Evans Kangwa

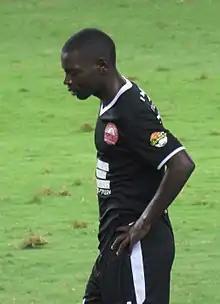
Kangwa playing for Hapoel Ra'anana in 2015.

On 1 August 2016, Kangwa transferred to Turkish Süper Lig club Gaziantepspor on a free transfer. His league debut came on 21 August 2016 in a 2–0 away defeat to Gençlerbirliği. He was replaced by Alpay Koçaklı in the 58th minute. His first league goal for the club came as a brace against Bursaspor on 1 October 2016. The match ended 3–2 in favor of Gaziantepspor. Kangwa started the game off with an assist on Nabil Ghilas's 31st-minute goal. He scored his first of the game in the 60th minute, with an assist from Bart van Hintum. He rounded the day off with a 79th-minute goal, assisted by substitute Daniel Larsson, that sealed the victory for his side that day.